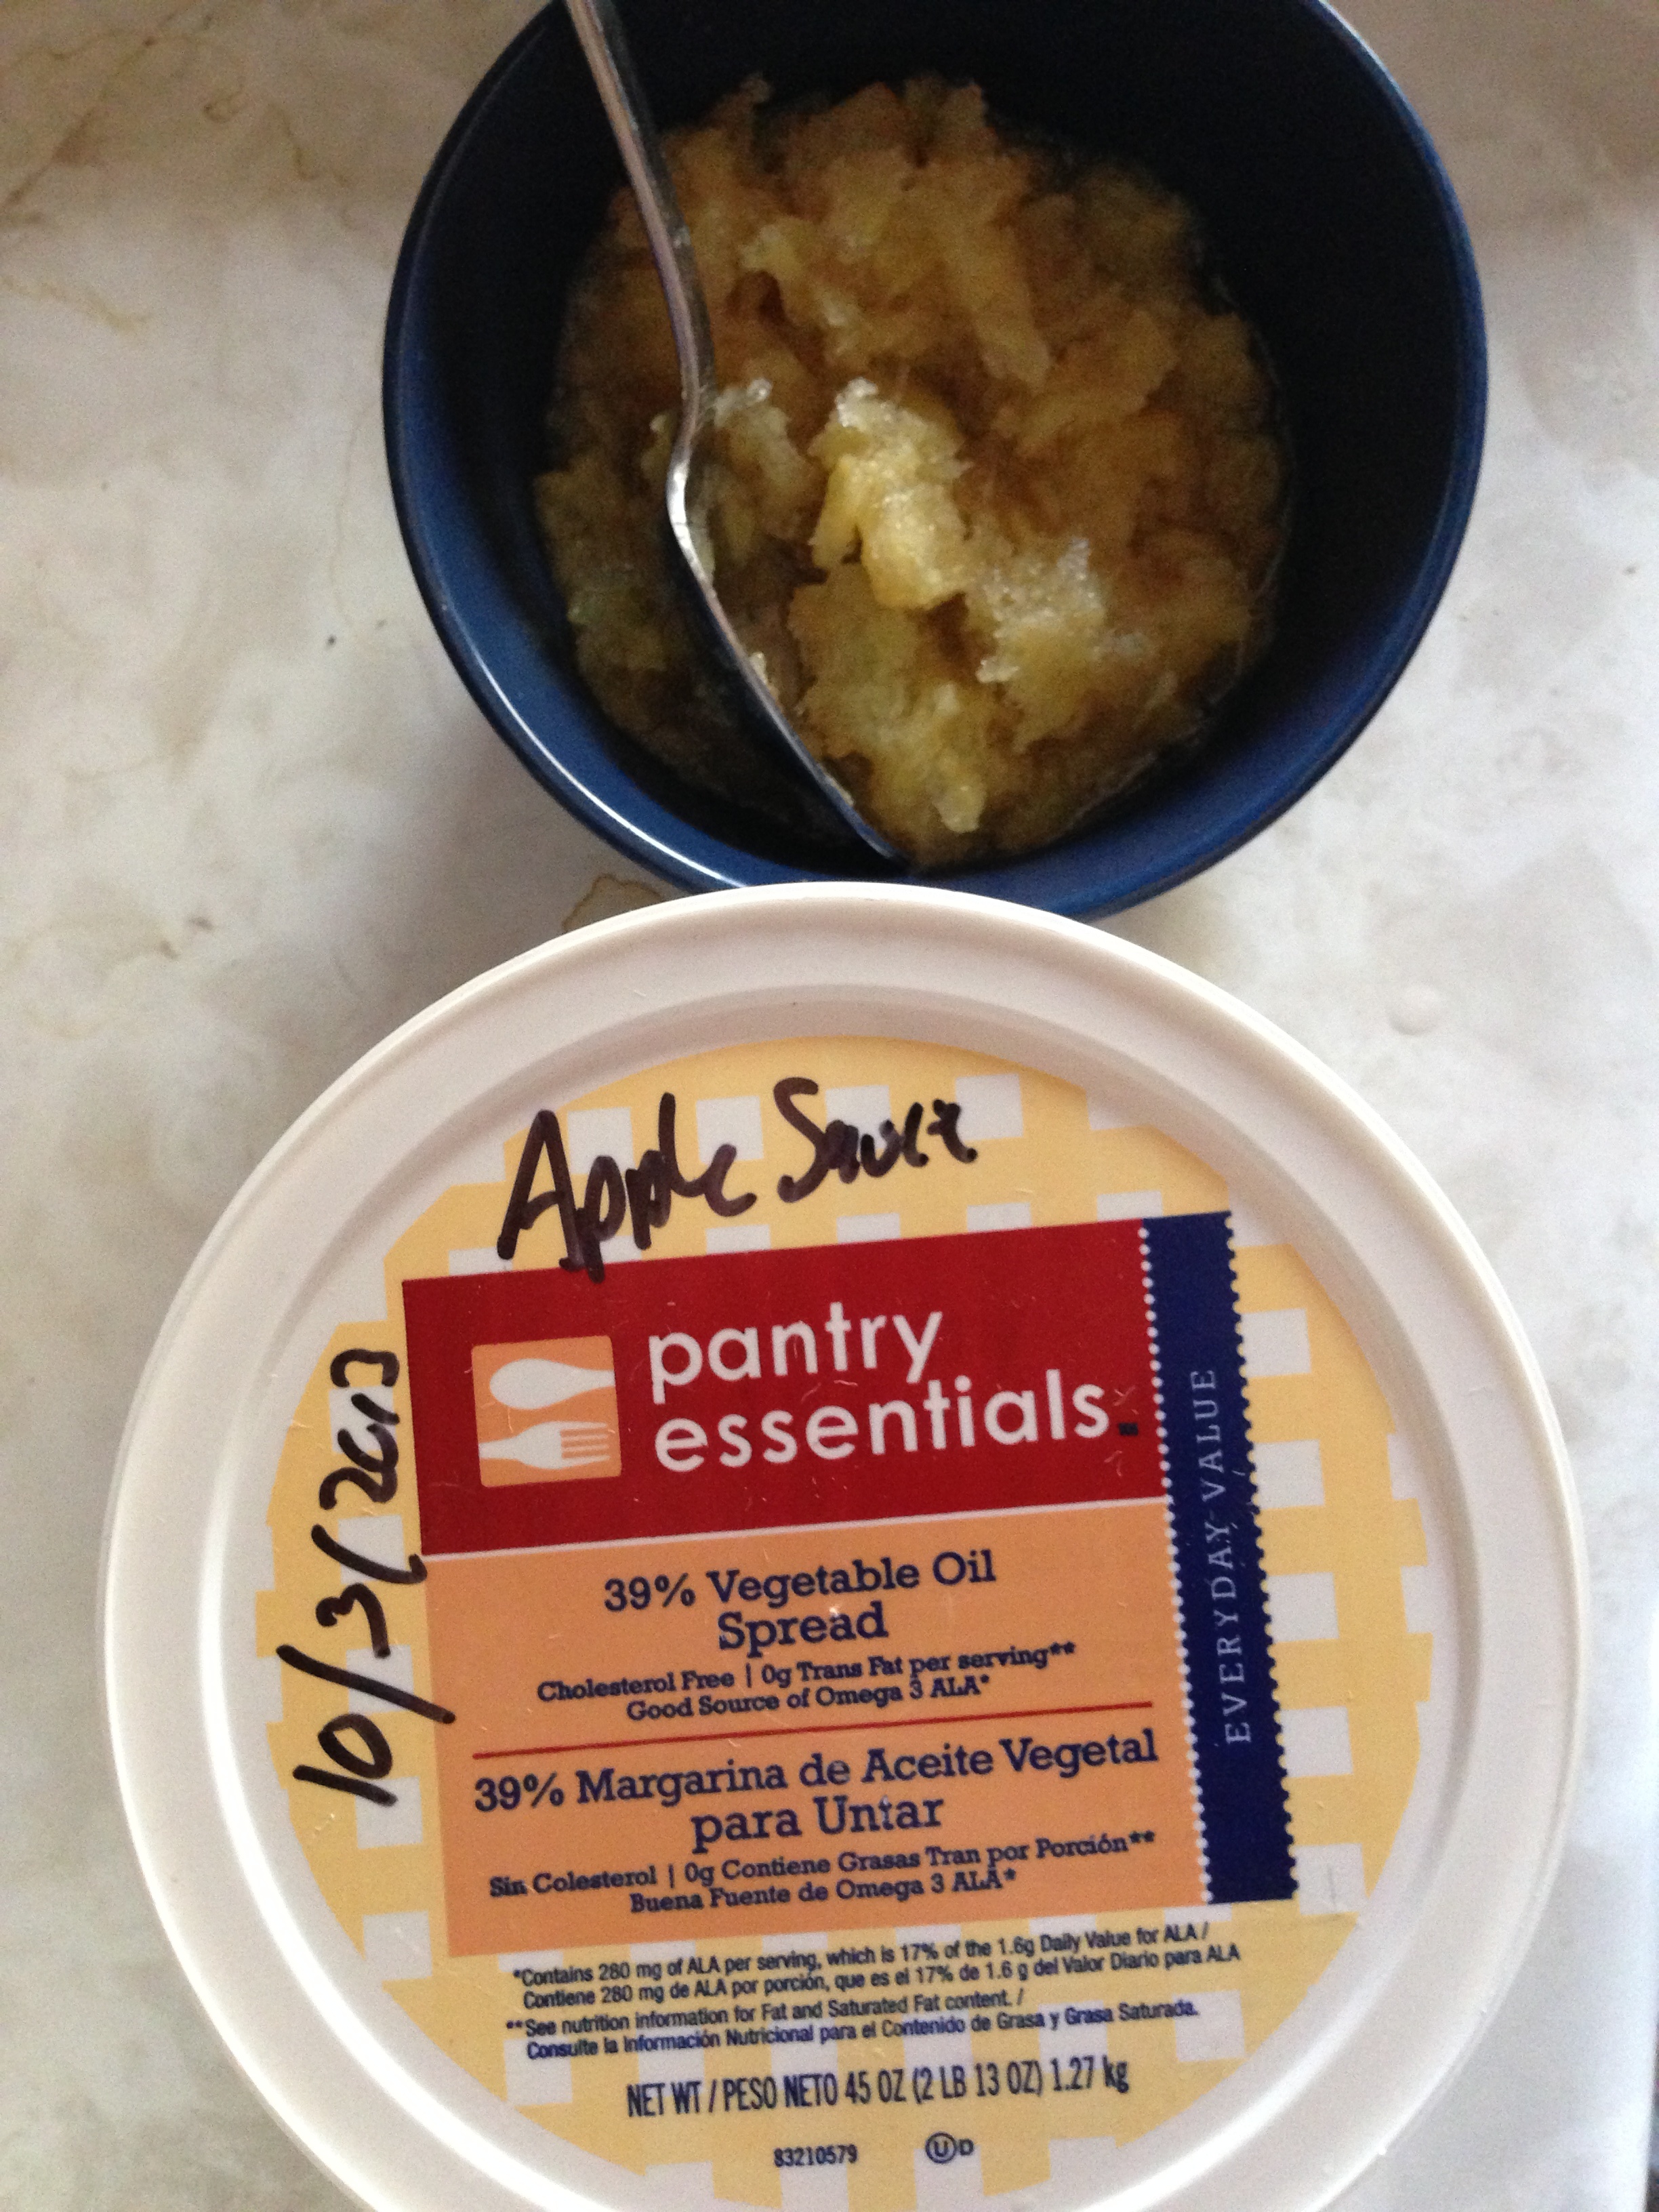
dish, meal, food, produce, cuisine, coconut, cool image